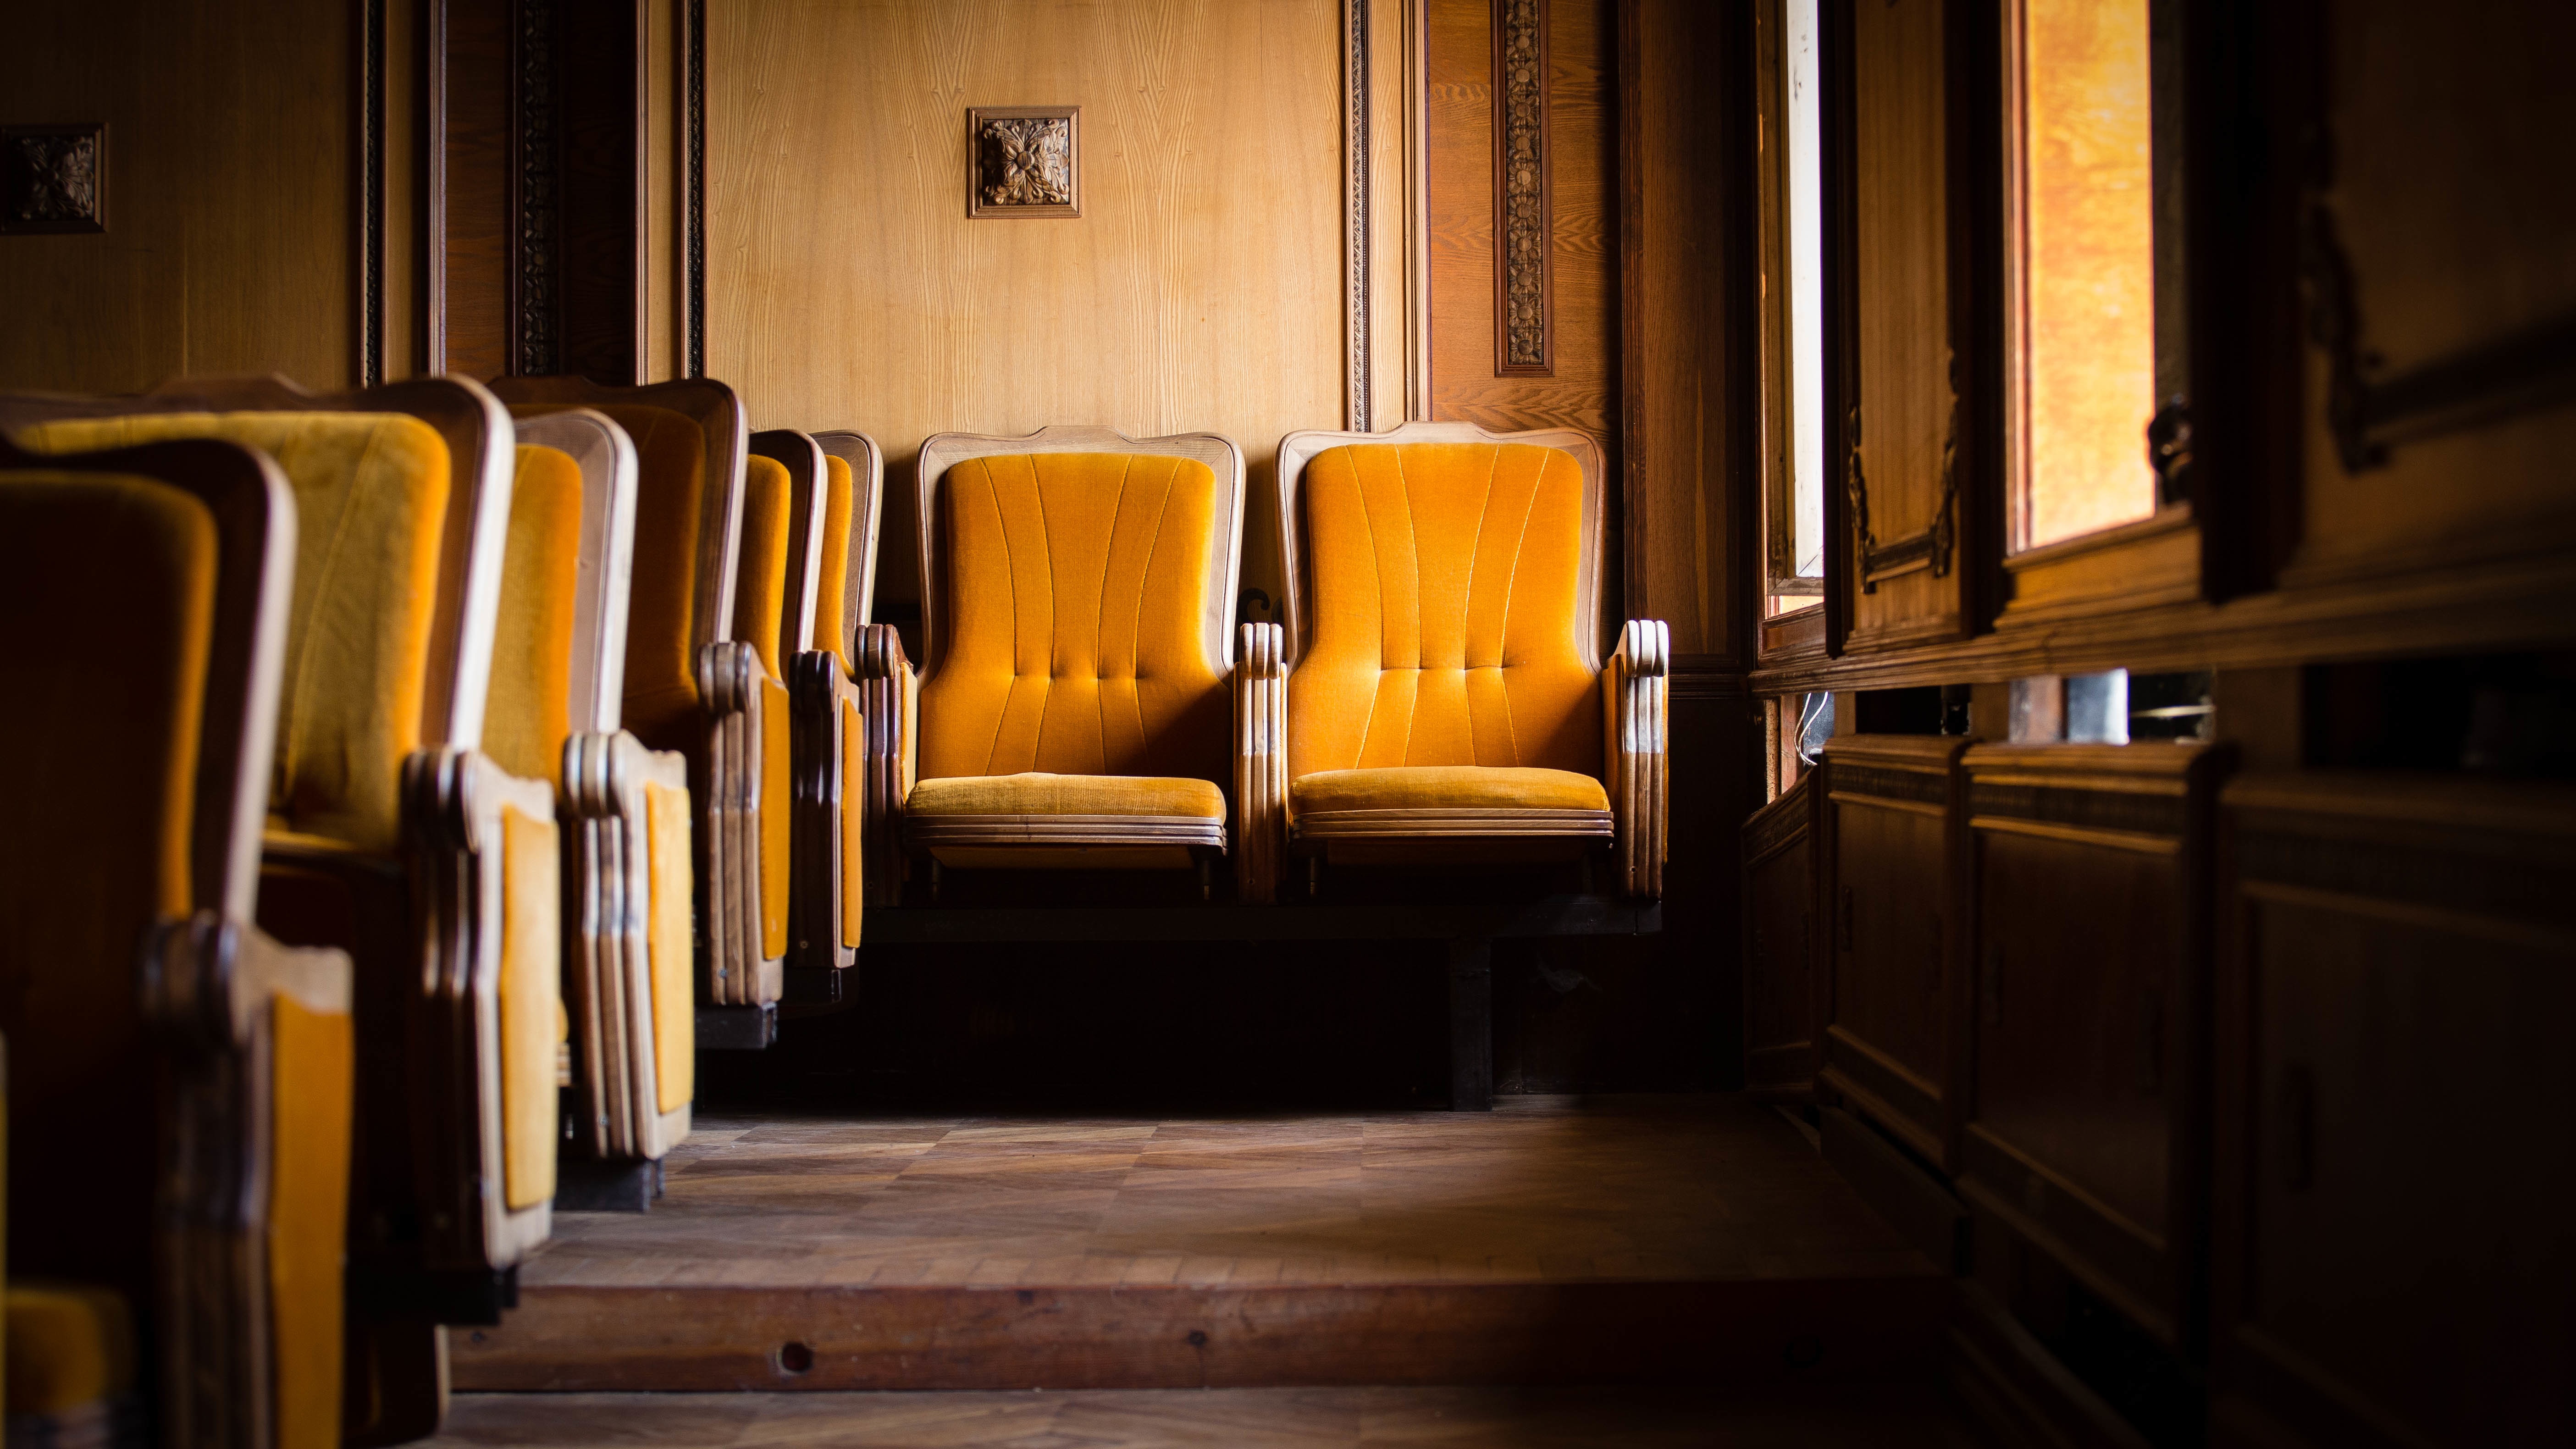
wood, hall, room, lighting, interior design